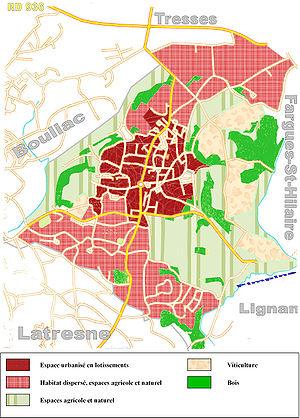
Occupation de l'espace à Carignan-de-Bordeaux
Carignan-de-Bordeaux est une commune du Sud-Ouest de la France, située dans le département de la Gironde en région Nouvelle-Aquitaine.